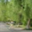
Label: willow_tree